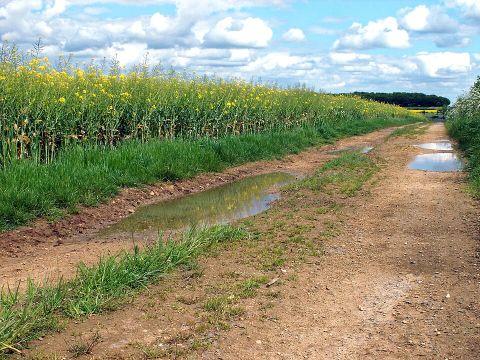
Road surface condition: wet